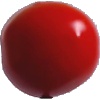
Label: Tomato 4